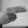
ASL letter: H